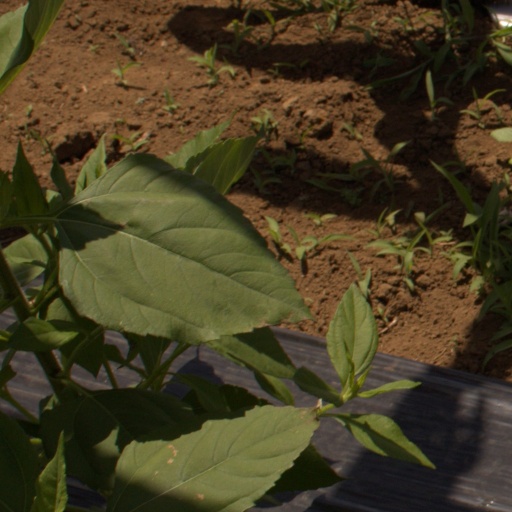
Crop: Jerusalem artichoke